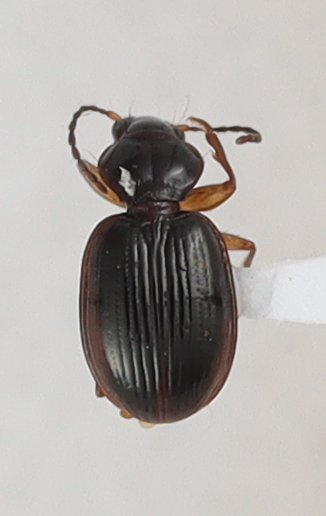
Scientific name: Mecyclothorax konanus
Plot: 14
Trap: S
Collected: 20220629